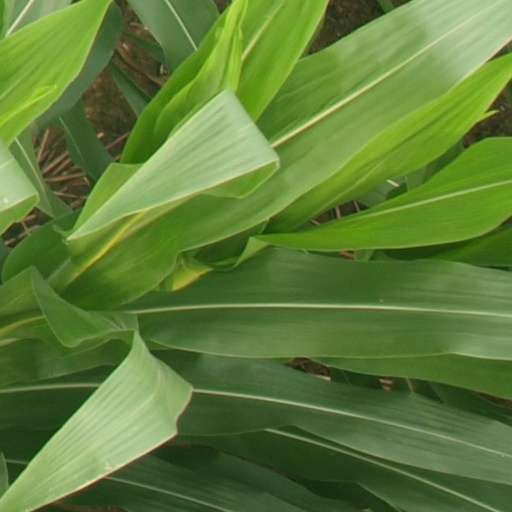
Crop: maize; corn